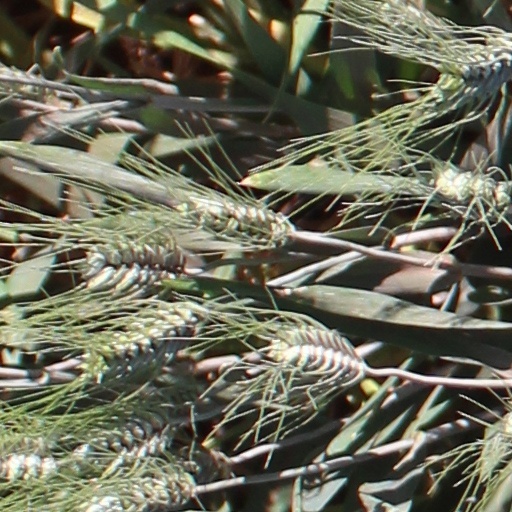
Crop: wheat